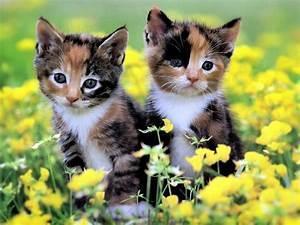
cat